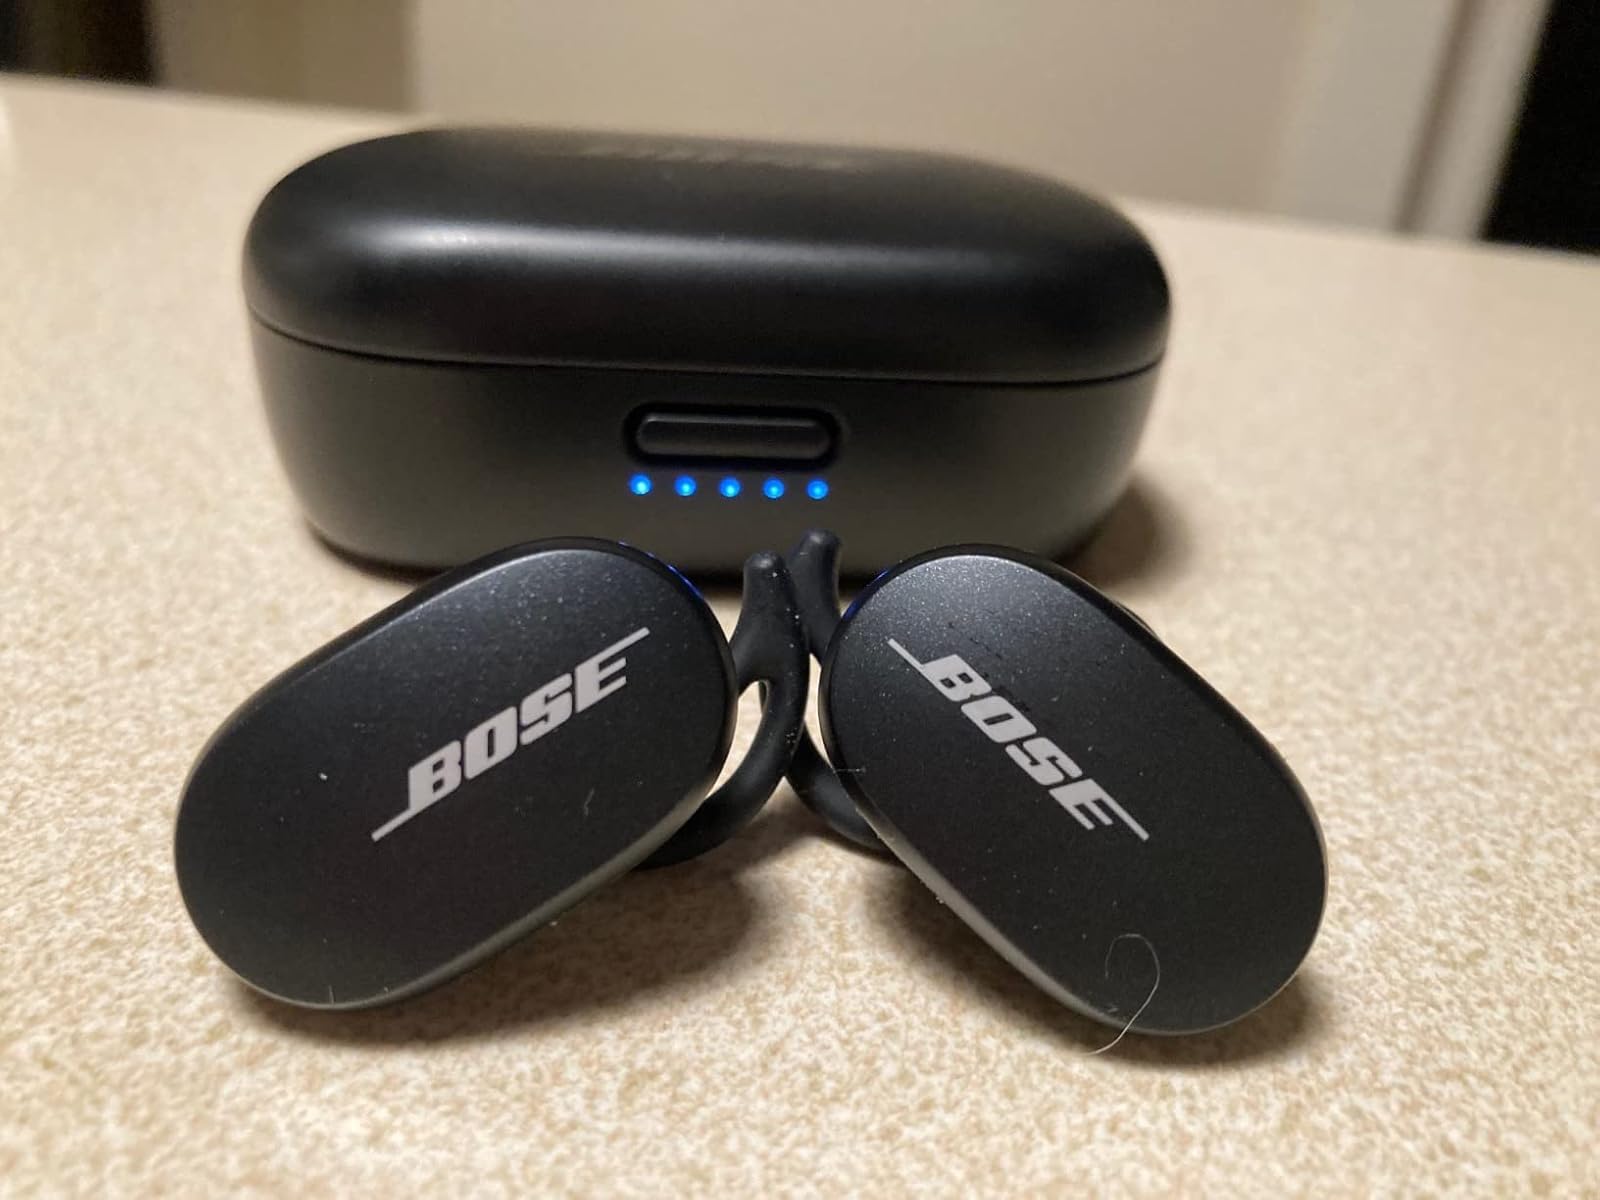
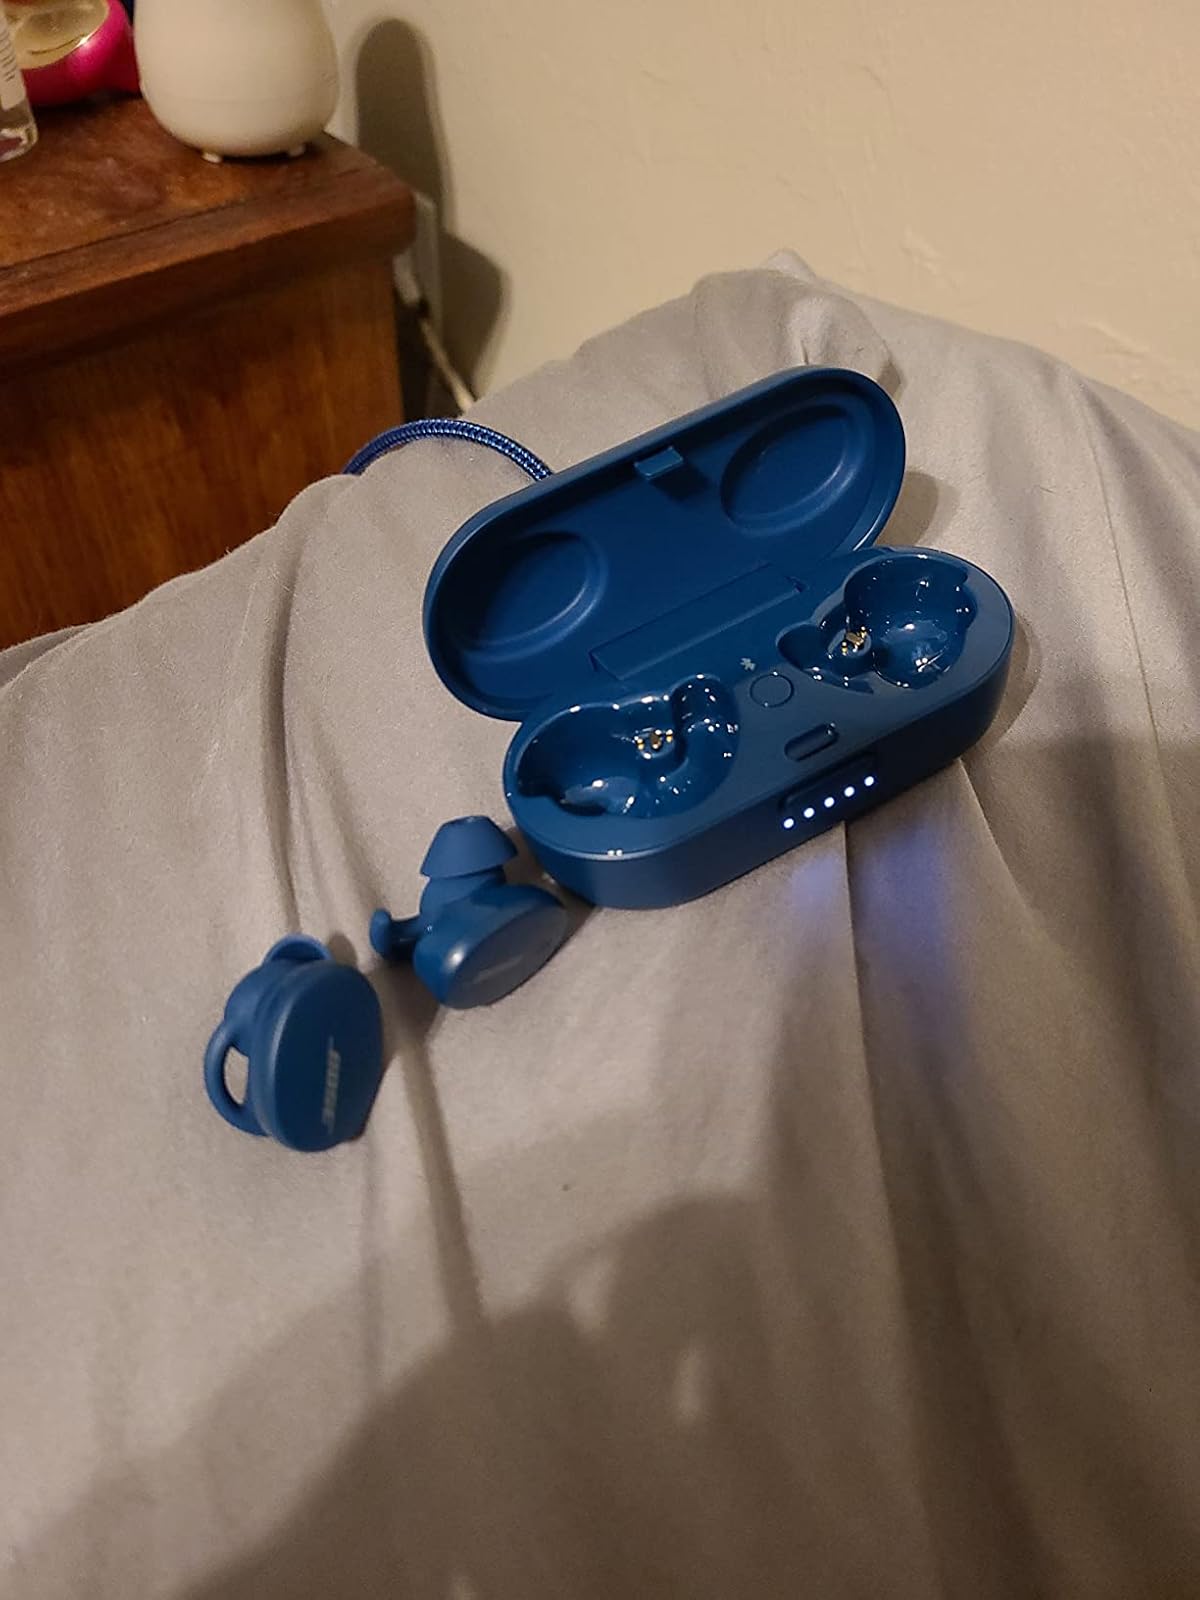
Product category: earbuds
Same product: no